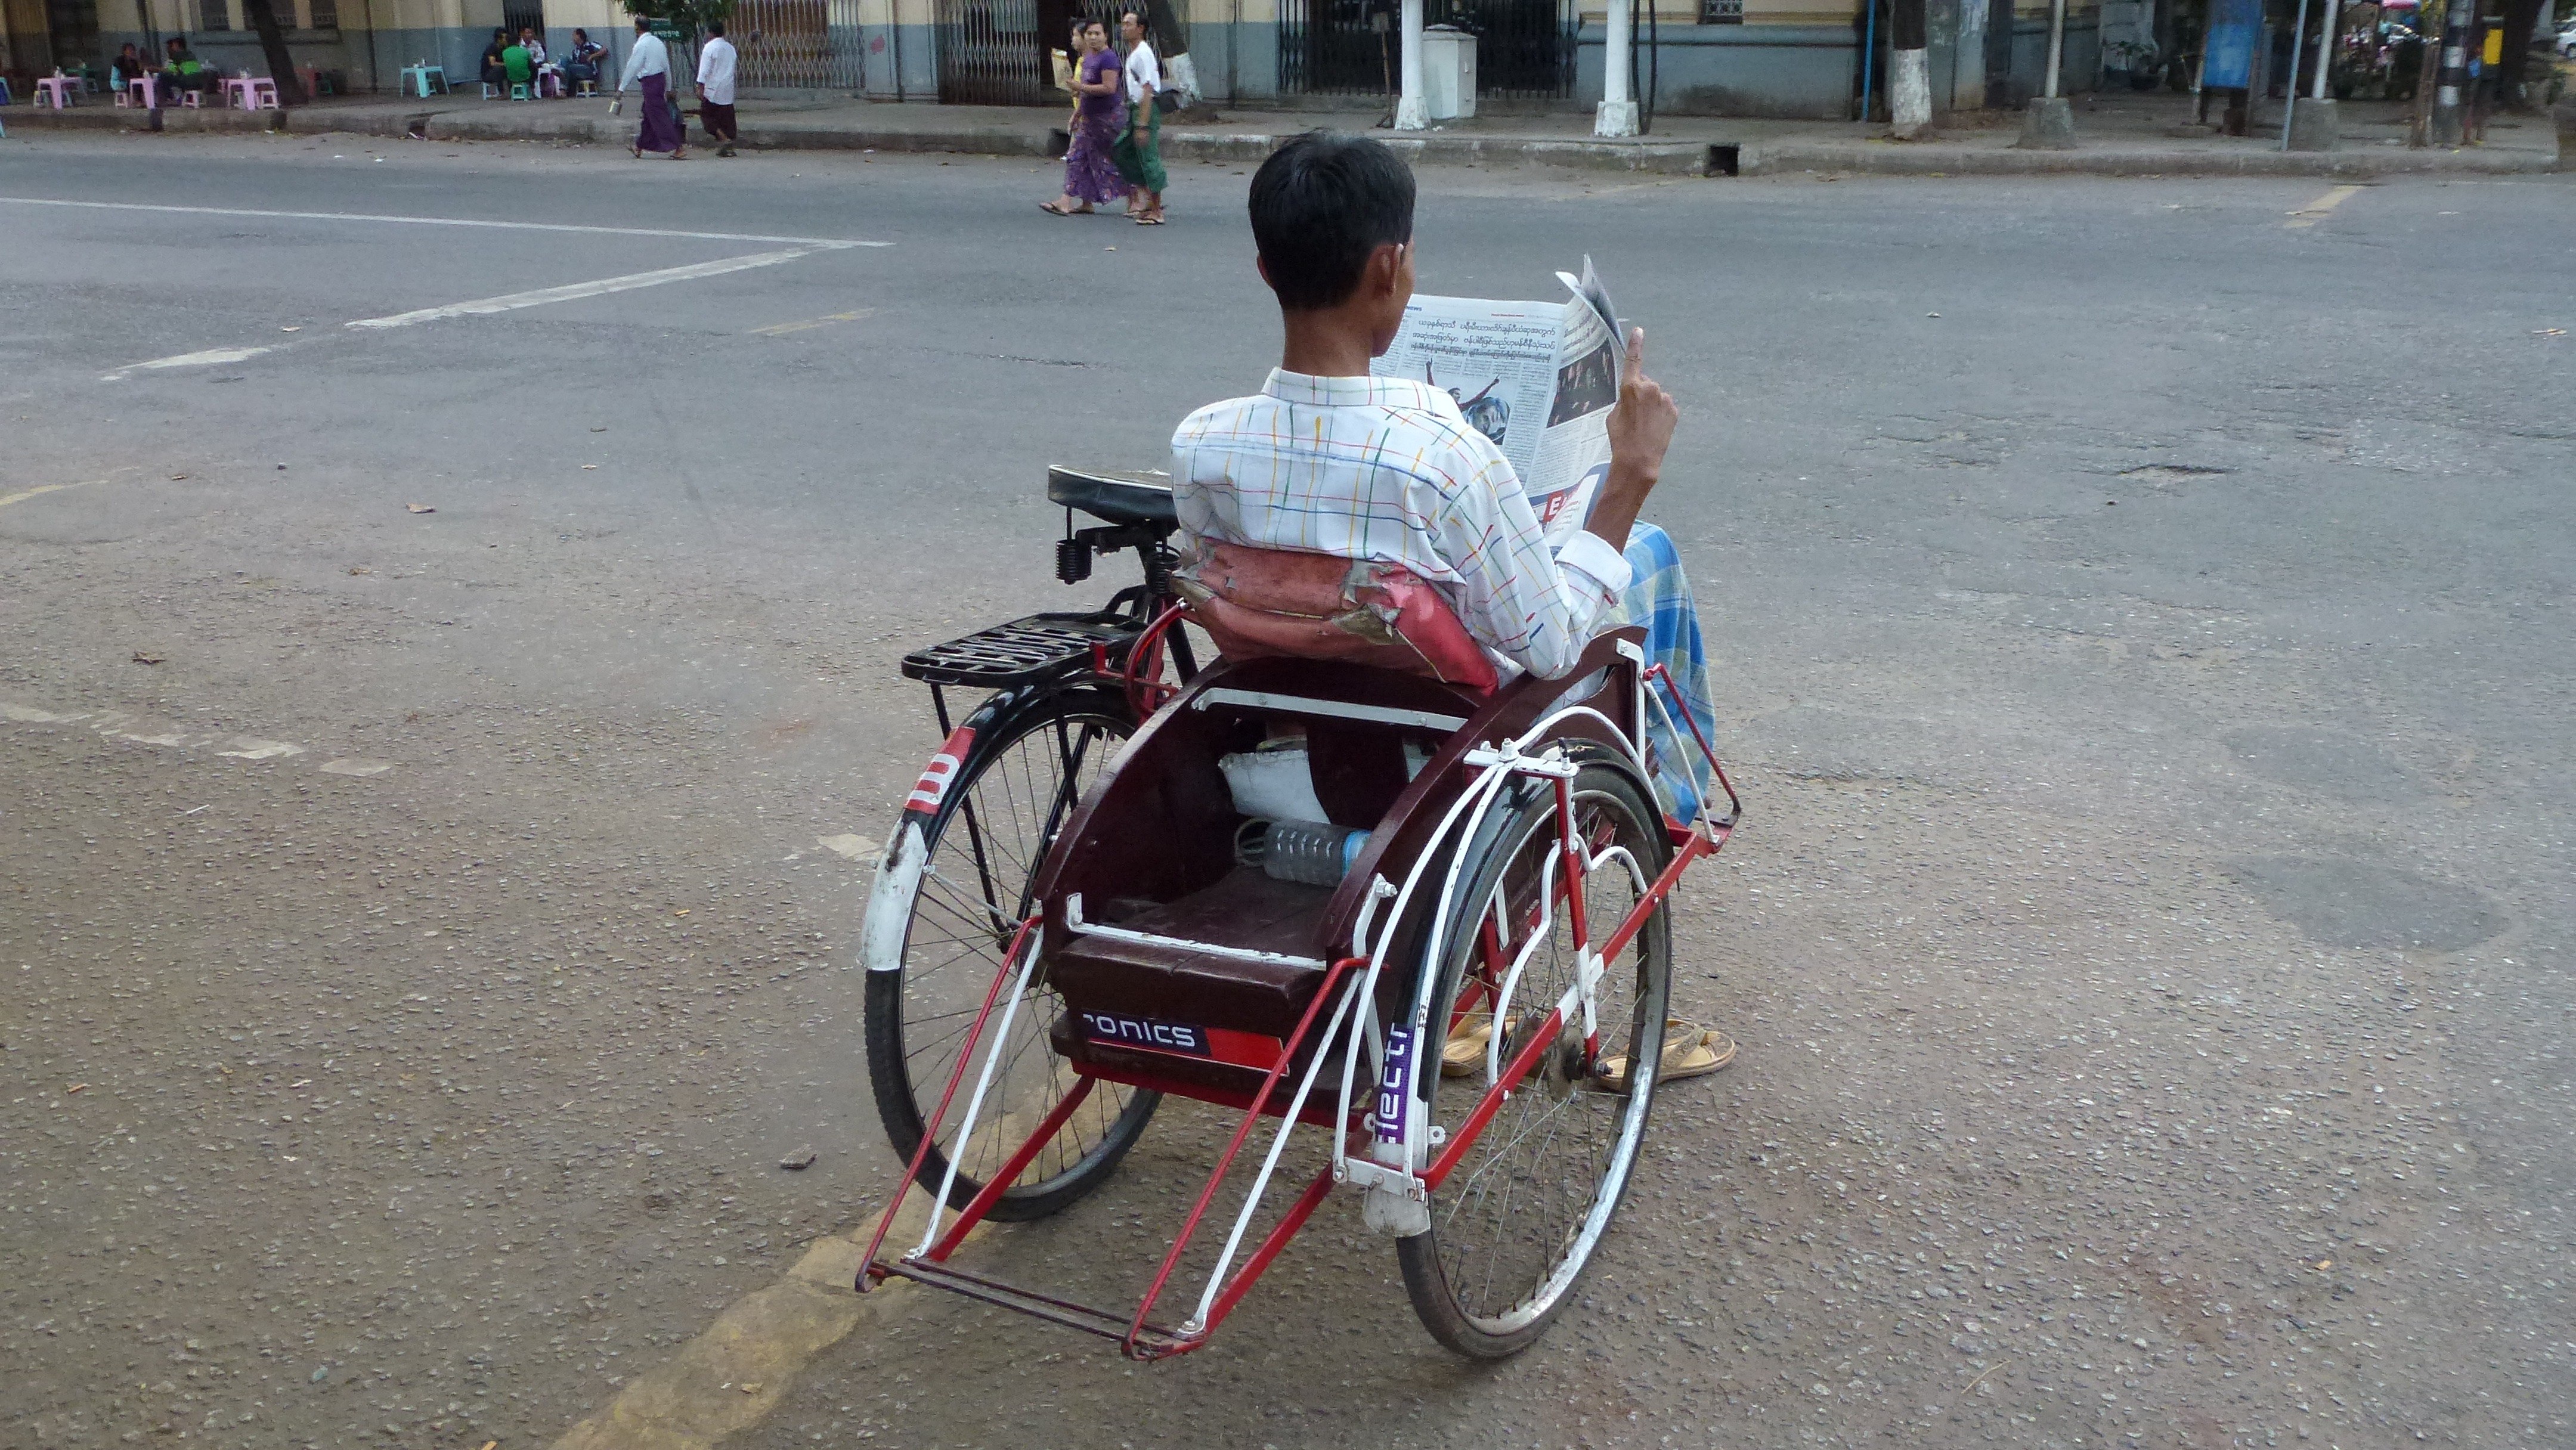
outdoor, bicycle, travel, taxi, transport, vehicle, ride, sports equipment, cycling, roadway, wheelchair, carriage, myanmar, road cycling